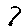
Label: 7